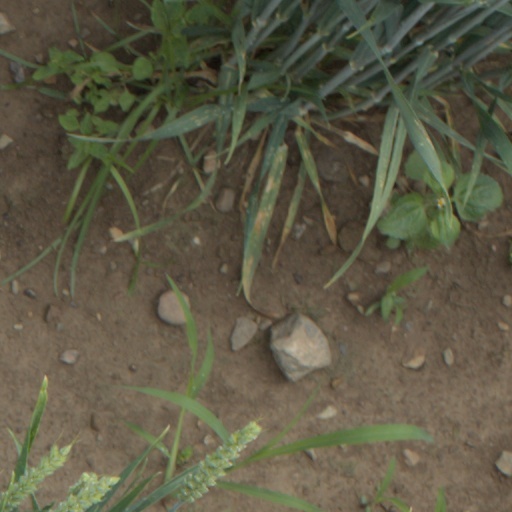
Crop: wheat